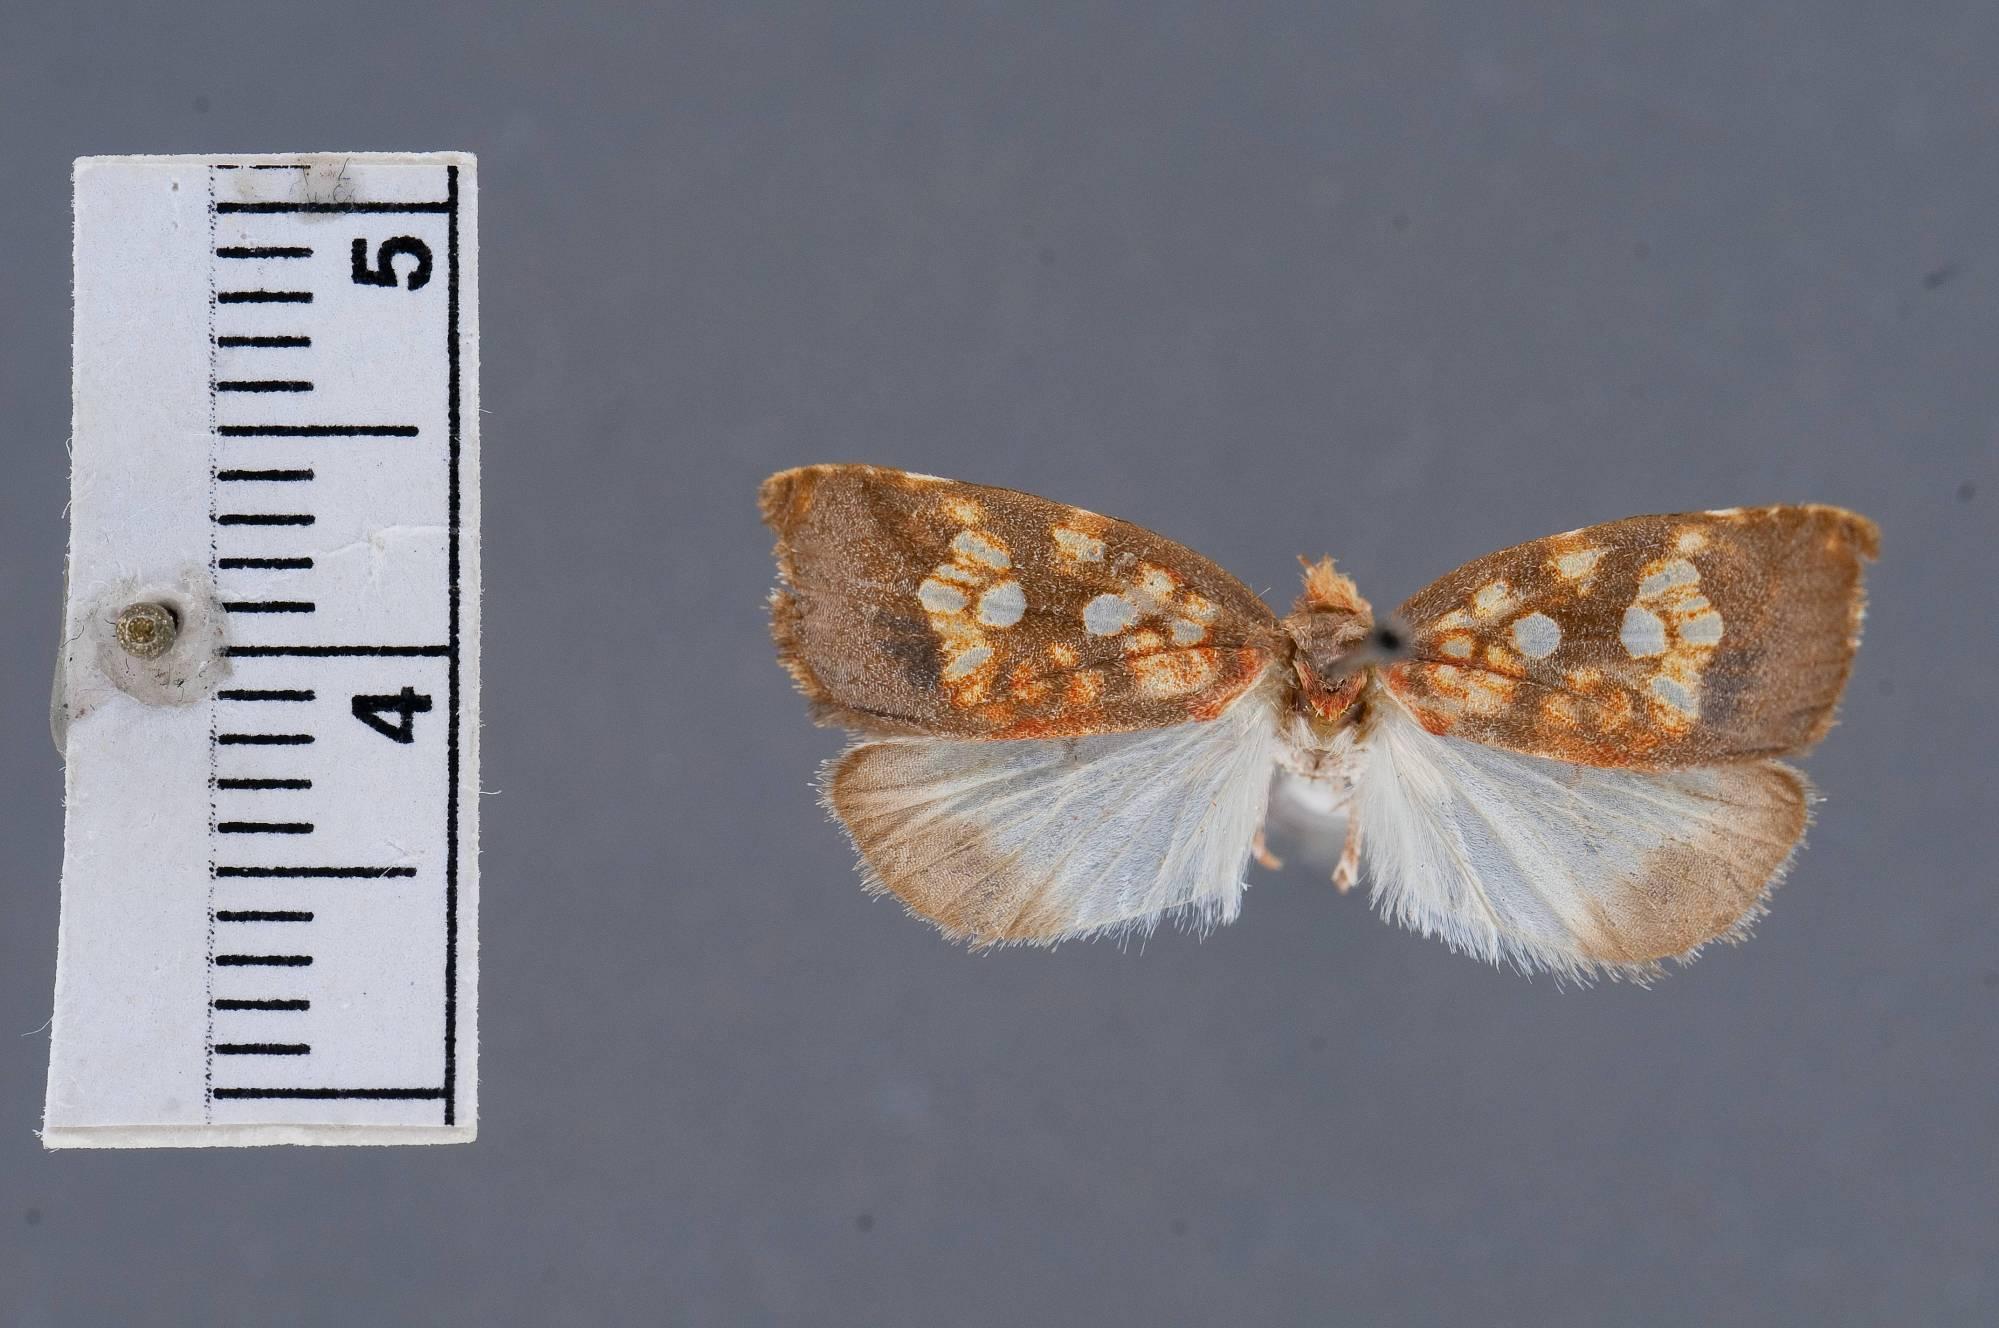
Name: Coptotelia gioia
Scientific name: Coptotelia gioia Clarke, 1951
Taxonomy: Animalia, Arthropoda, Insecta, Lepidoptera, Glossata, Depressariidae, Stenomatinae
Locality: Incachaca, Cochabamba, Bolivia
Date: [Not Stated]